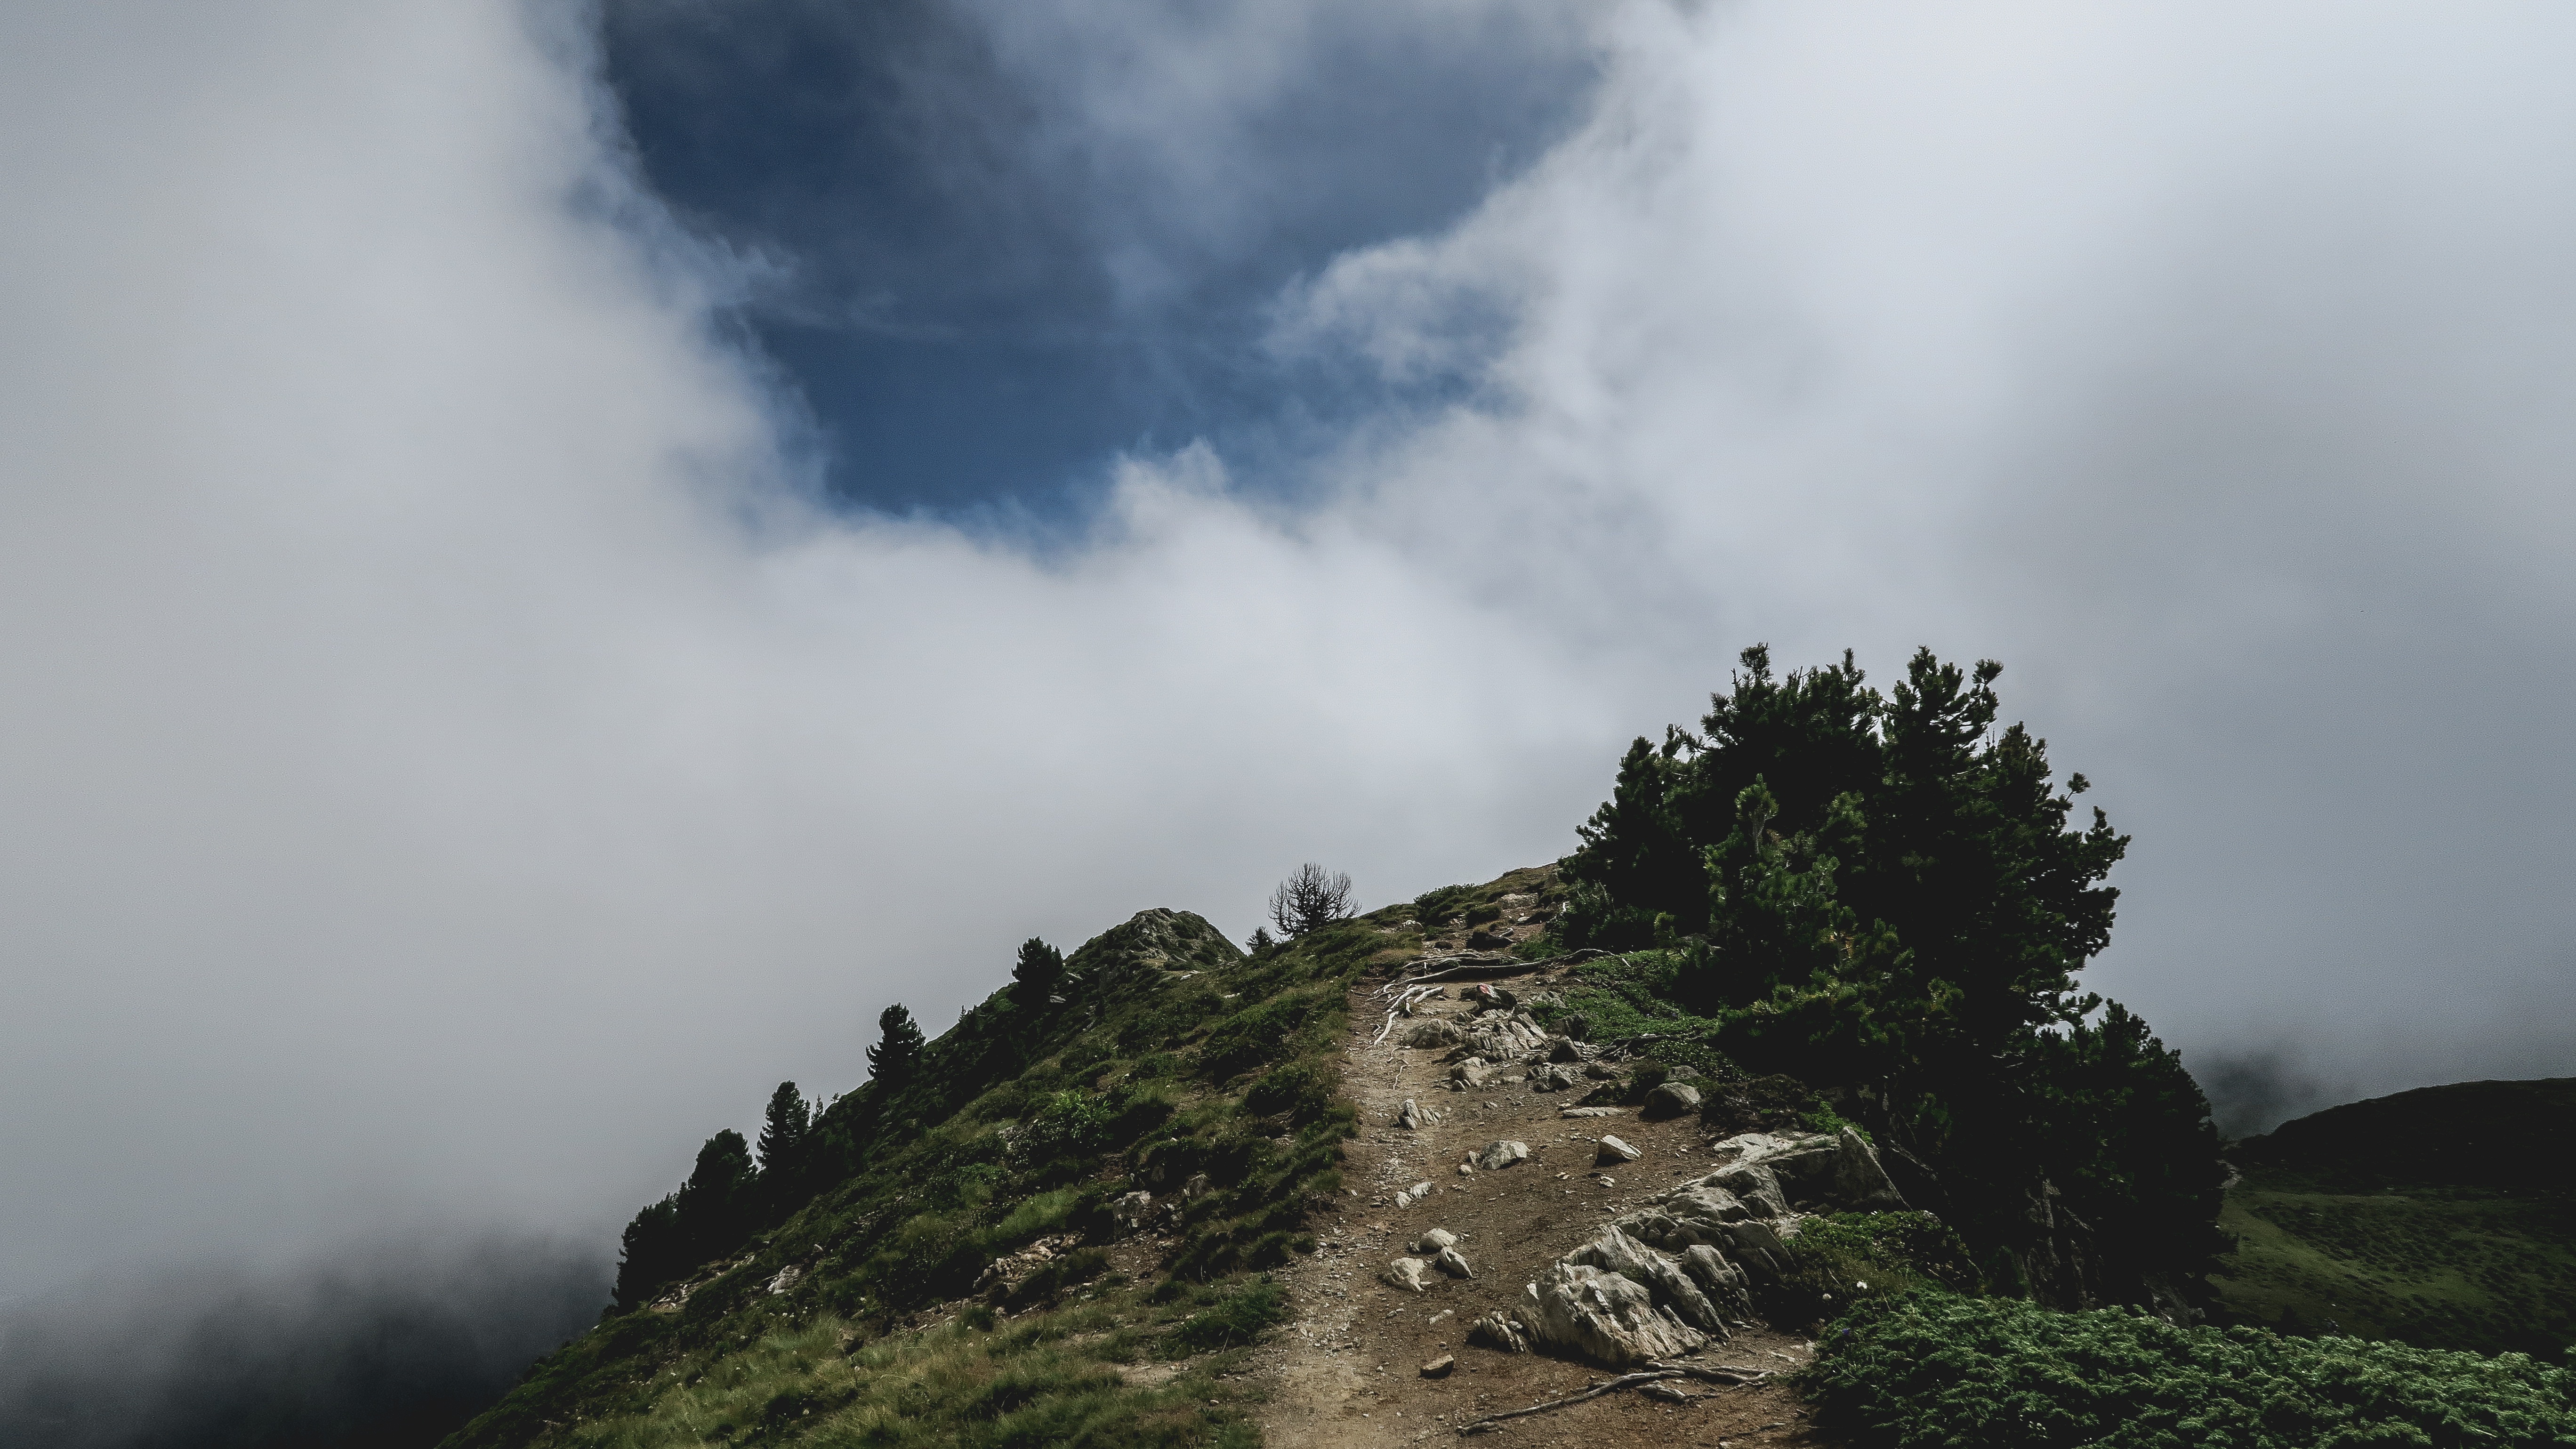
landscape, nature, path, grass, mountain, cloud, sky, fog, hill, mountain range, weather, terrain, ridge, summit, rocks, outdoors, clouds, alps, landform, geographical feature, atmospheric phenomenon, mountainous landforms, geological phenomenon